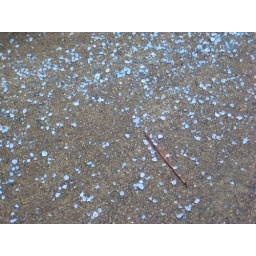
blue ice crystals all over the sidewalk